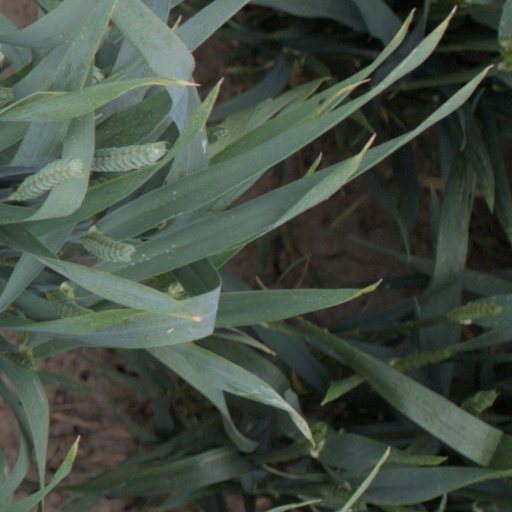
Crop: wheat